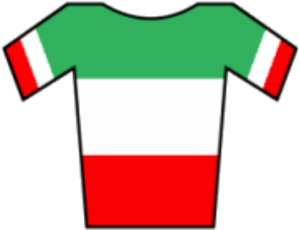
Marco Pinotti
Italisk mesterskabstrøje
Marco Pinotti er en italiensk professionel landevejsrytter, som kører for det amerikanske ProTour-hold HTC-Highroad. Han vandt 28 løb som amatør før han blev professionel i 1999 med holdet Lampre-Daikin. På den 15. etape af Tour de France 2001 kom han på andenpladsen, efter belgieren Rik Verbrugghe. I 2004 gik han til Saunier Duval-Prodir, og fra 2007 Team High Road.